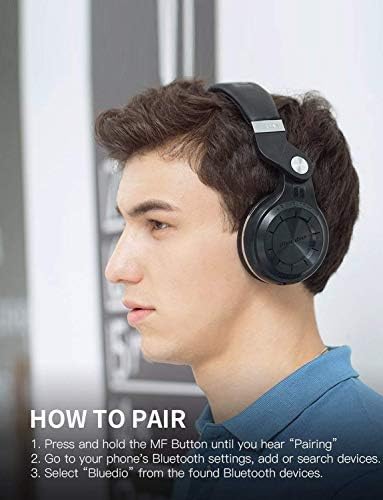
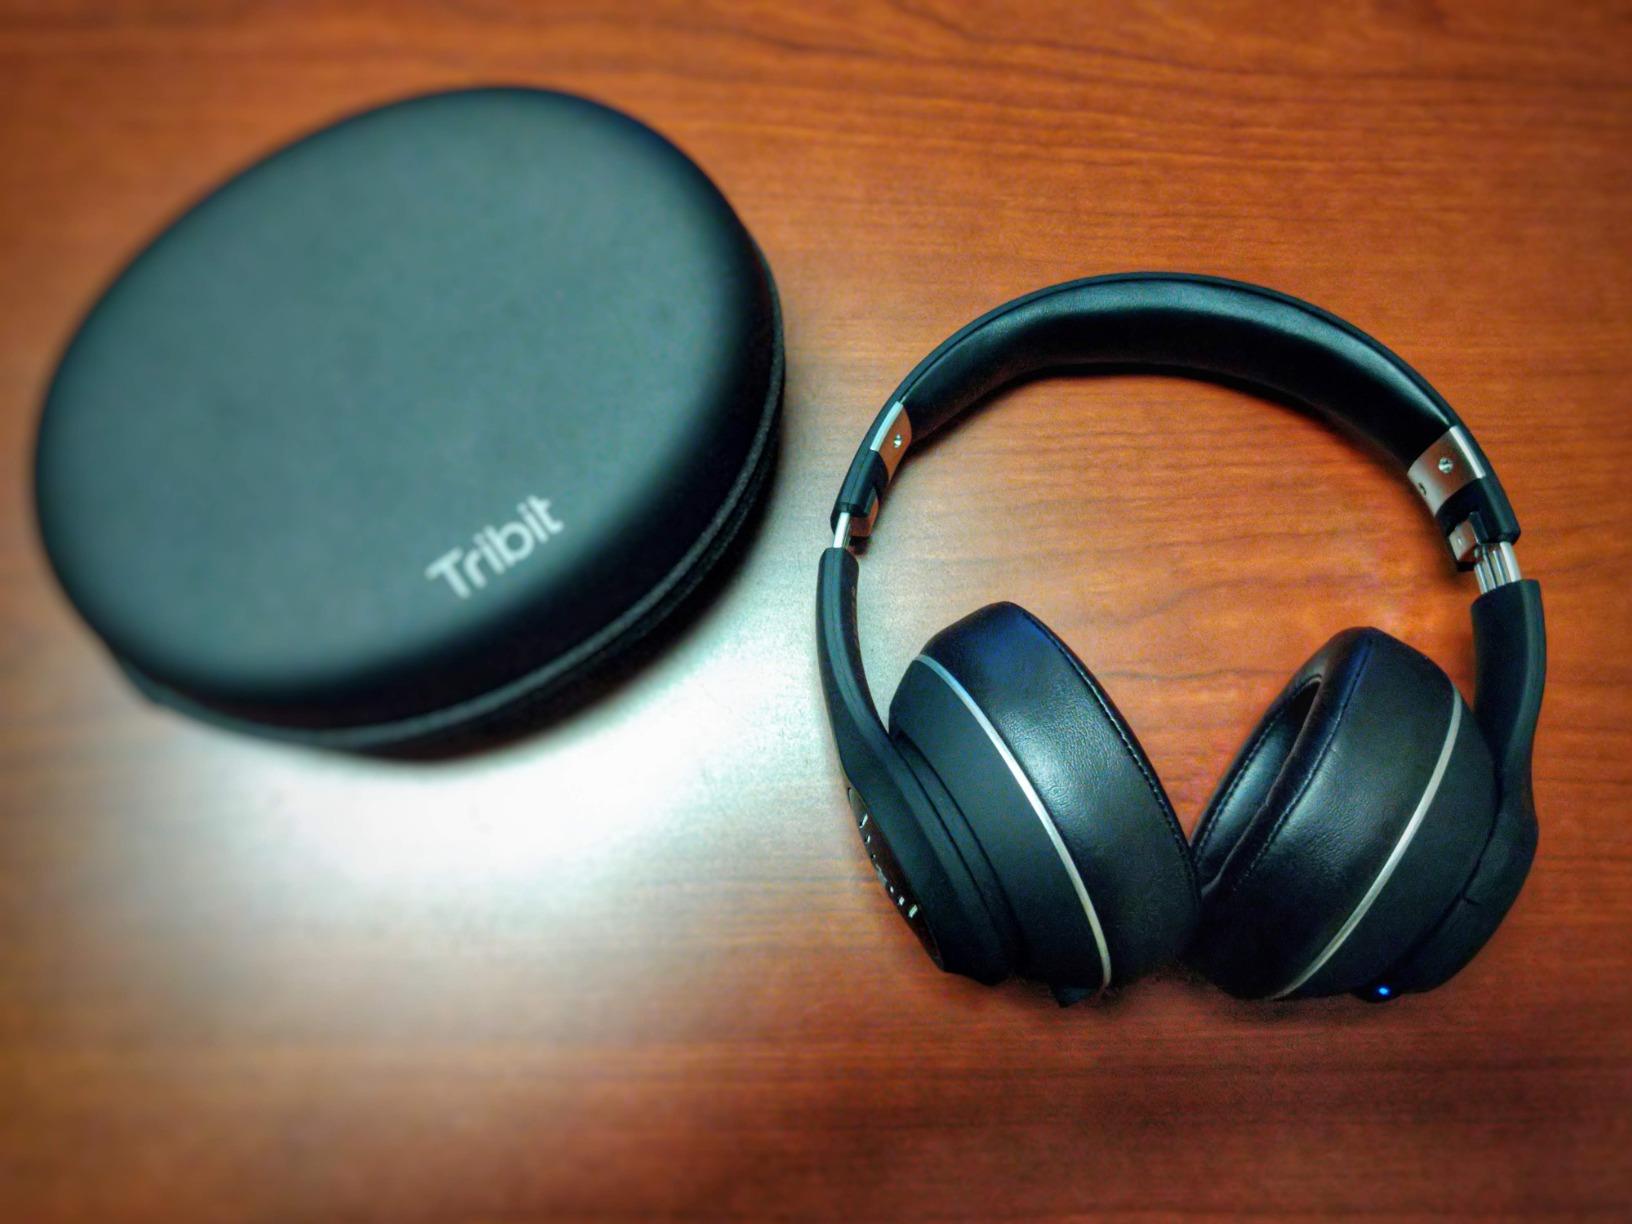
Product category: headphones
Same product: no